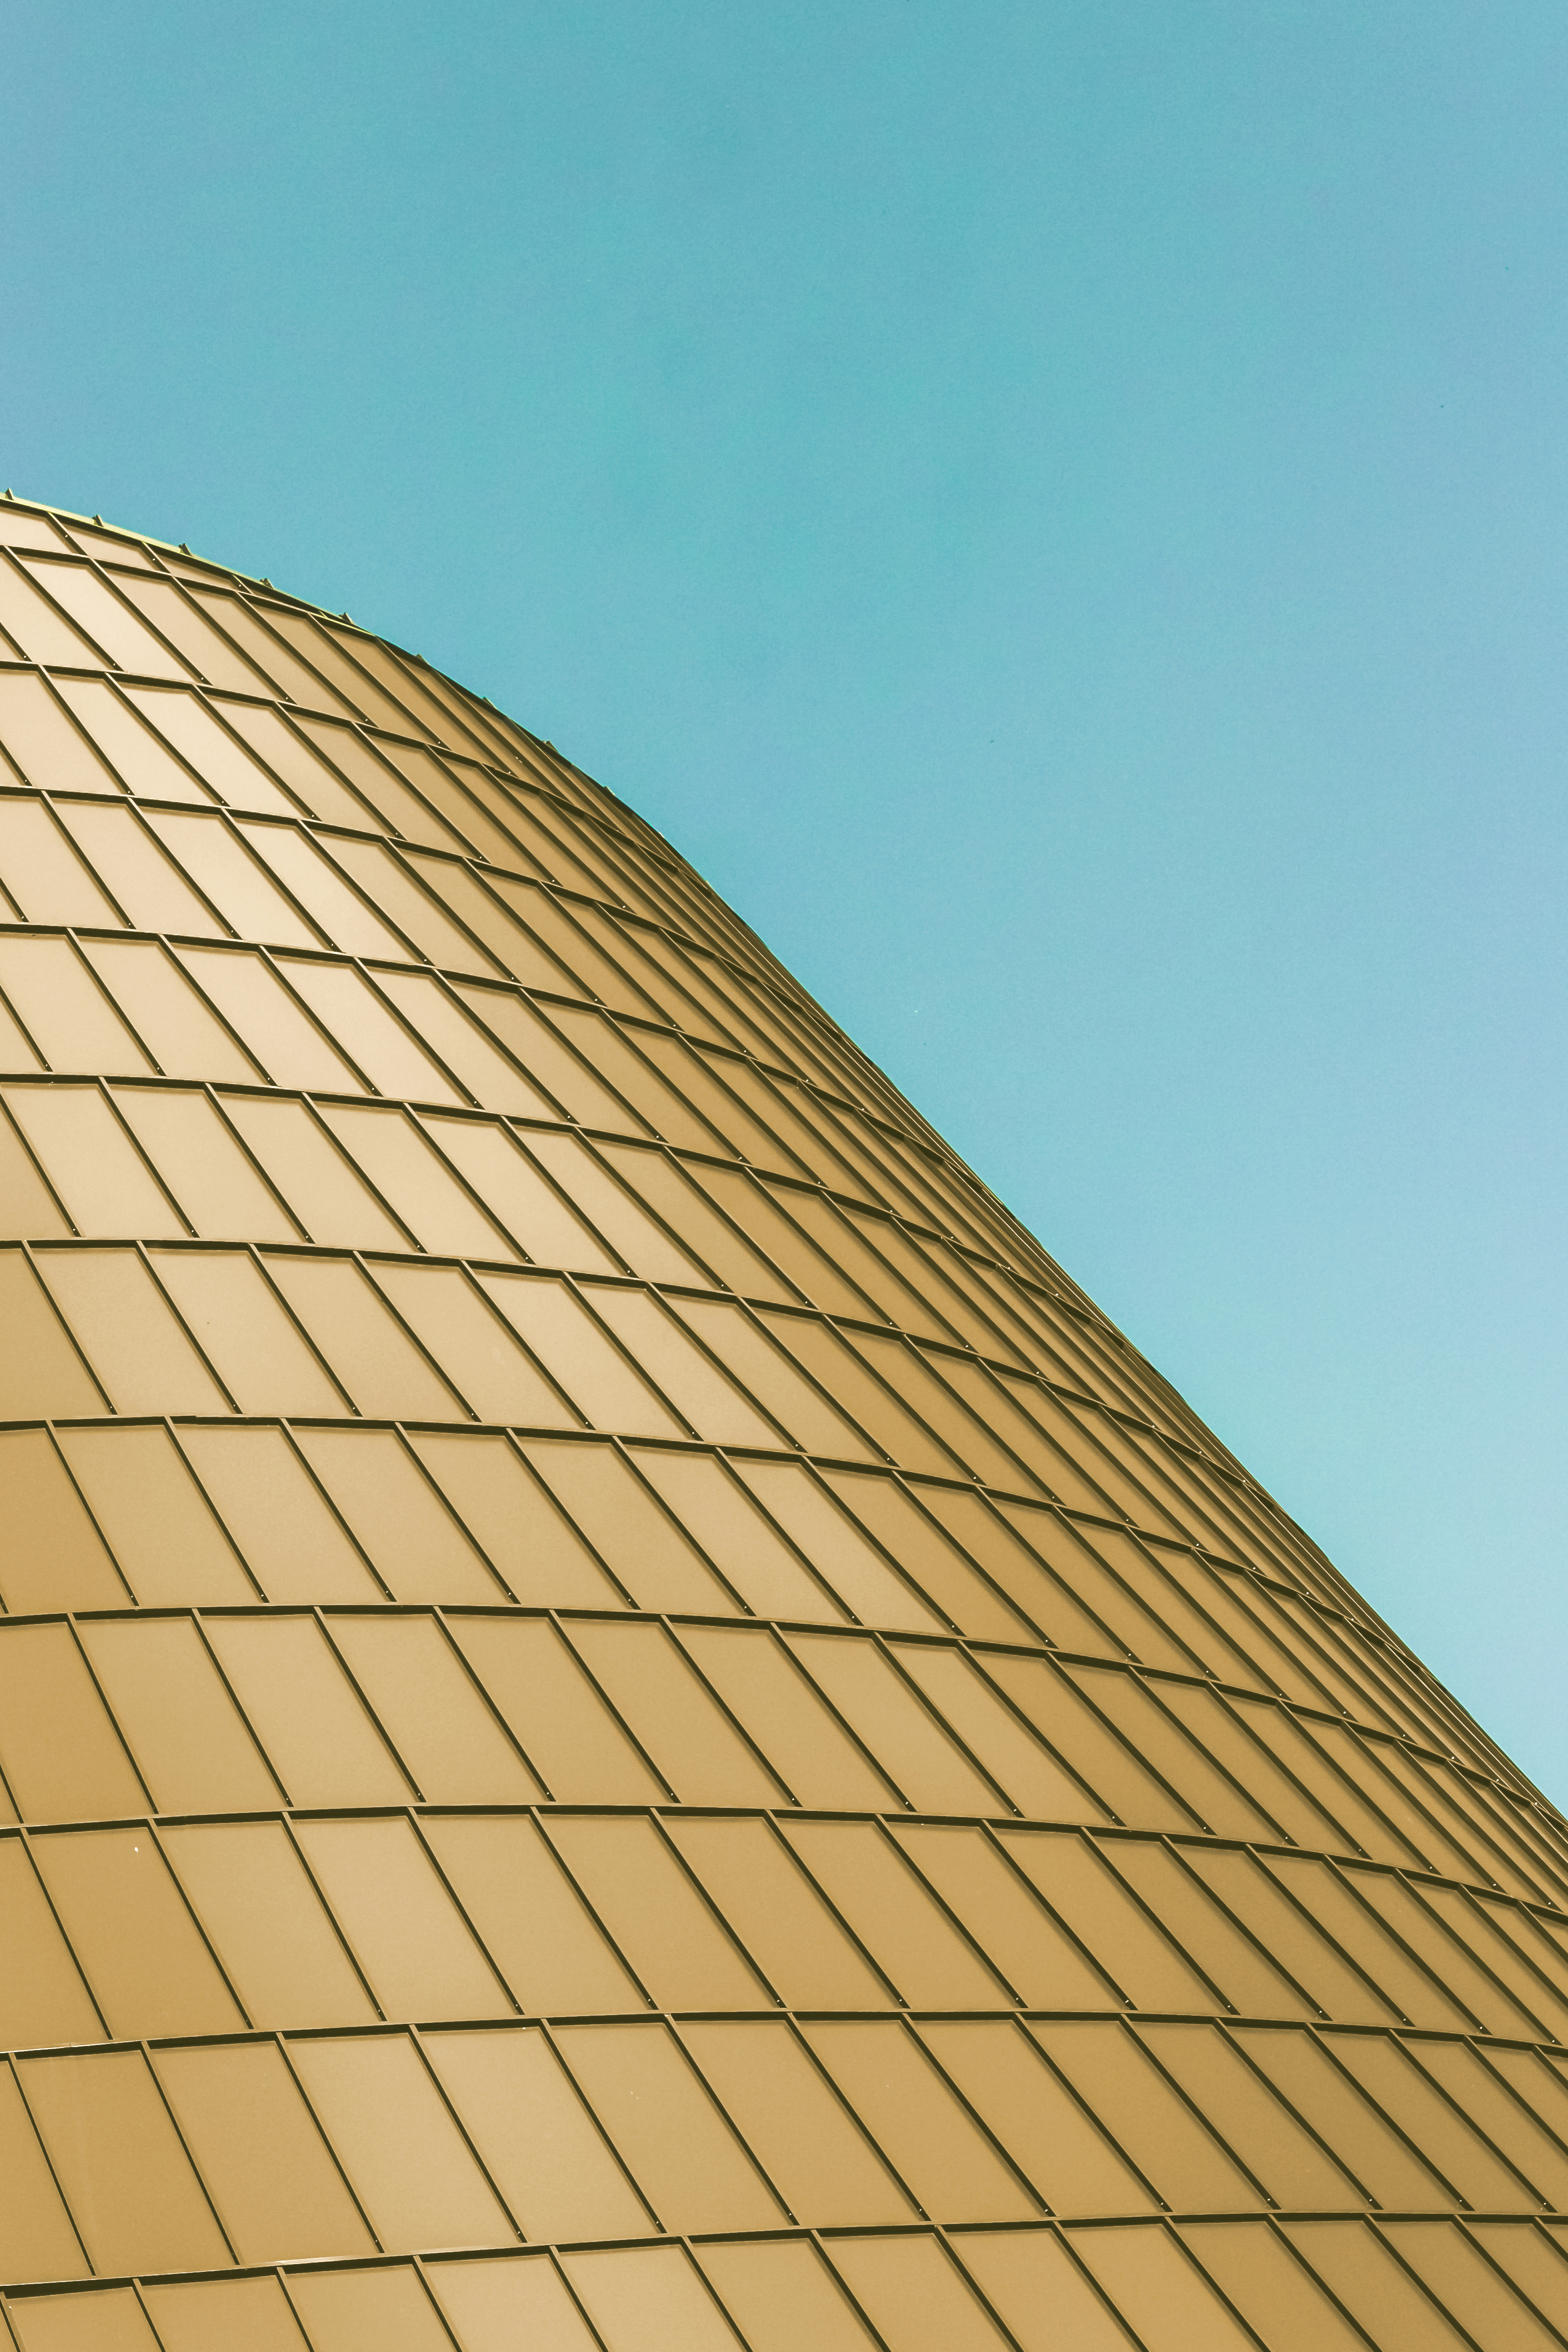
architecture, structure, sky, wood, perspective, roof, building, skyscraper, pattern, line, facade, high rise, shape, daylighting, outdoor structure